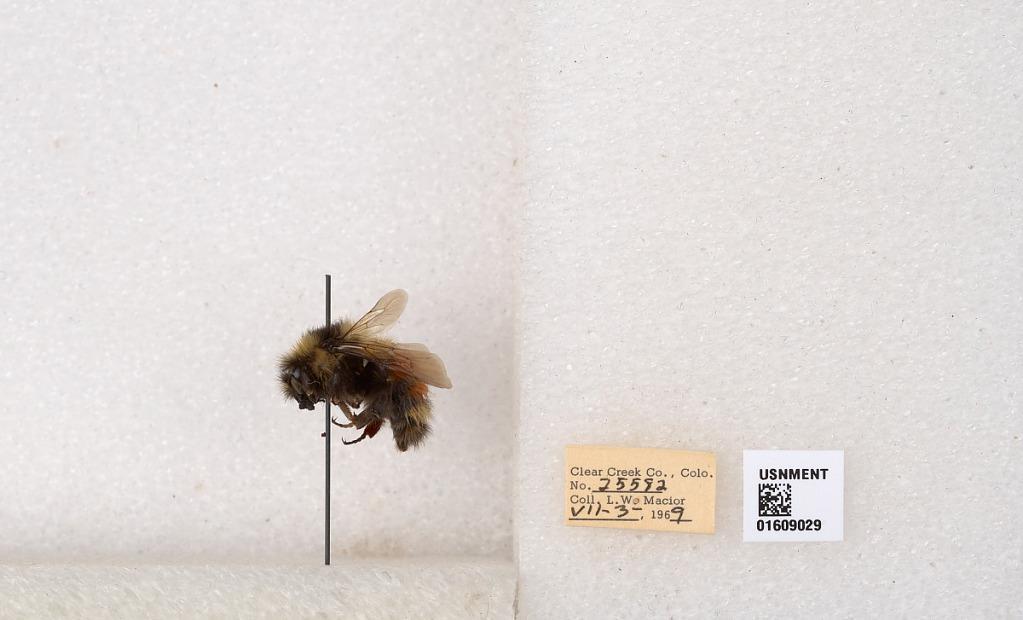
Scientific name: Bombus (Pyrobombus) sylvicola Kirby
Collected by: L. Macior
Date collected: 1969-7-3
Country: United States
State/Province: Colorado
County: Clear Creek
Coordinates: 39.6856, -105.645